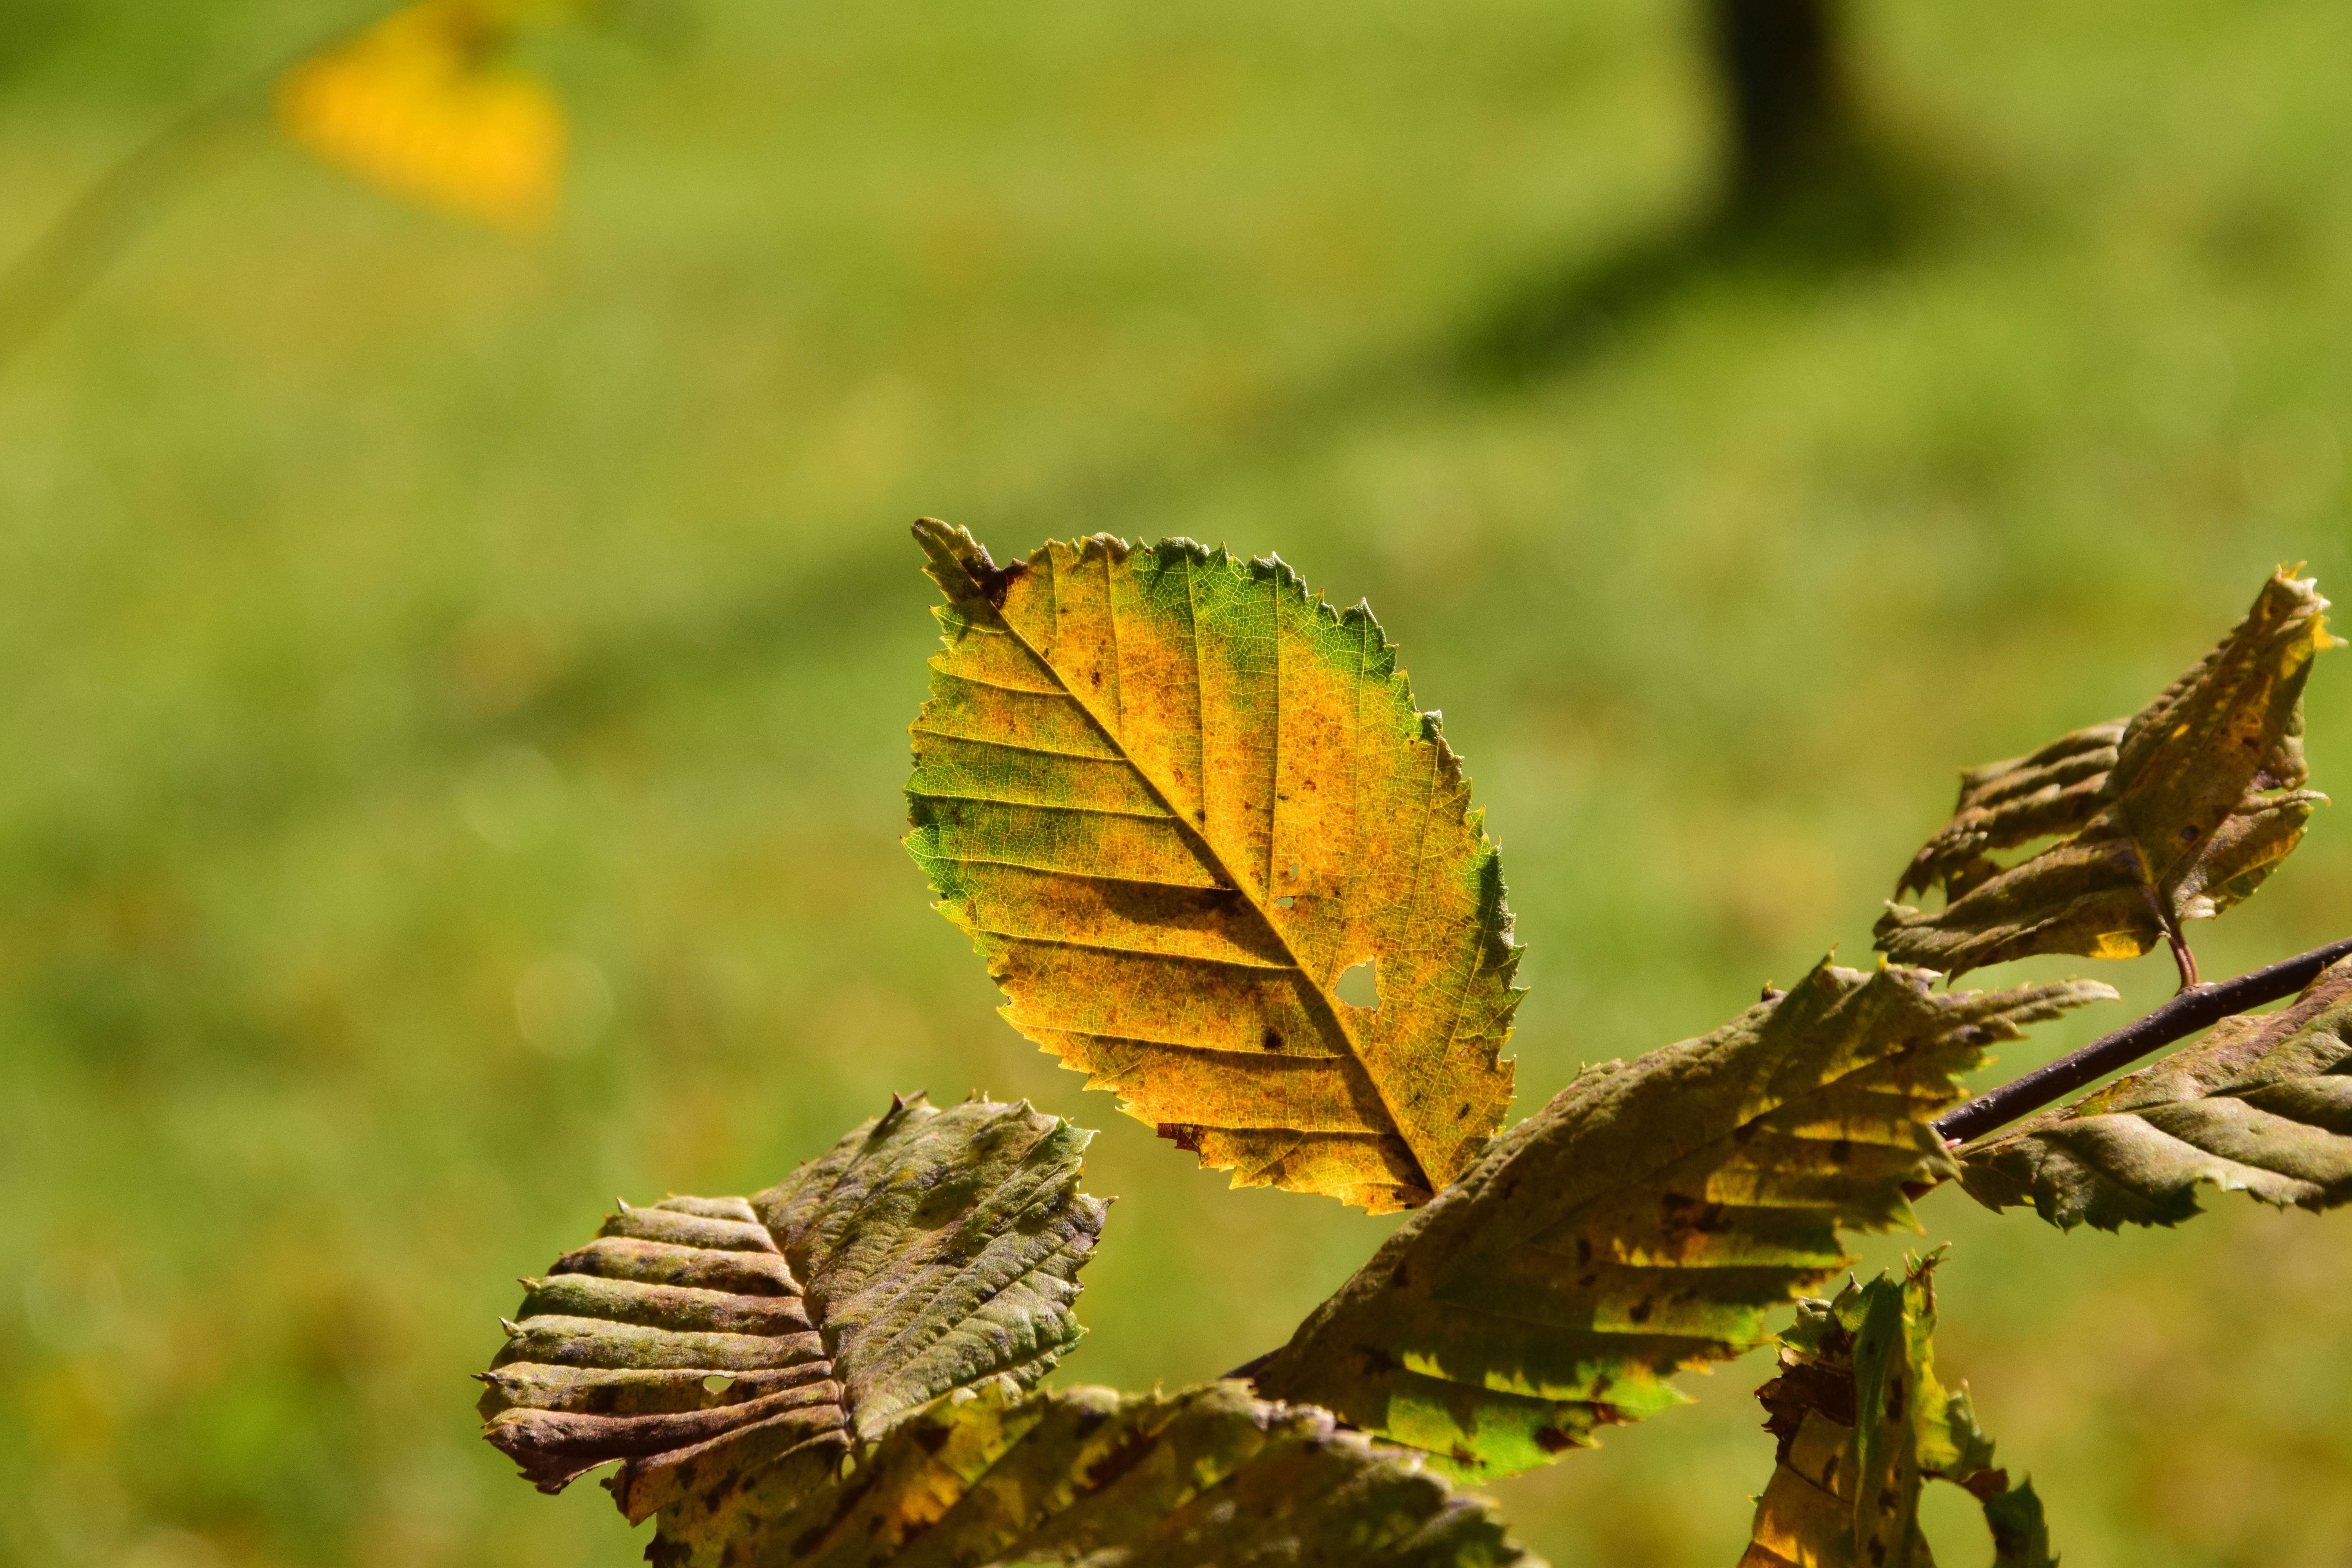
tree, nature, branch, wing, plant, prairie, leaf, flower, wildlife, green, insect, autumn, botany, butterfly, yellow, flora, season, fauna, invertebrate, close up, leaves, fall foliage, ecosystem, beech, back light, macro photography, beech leaves, woody plant, land plant, moths and butterflies